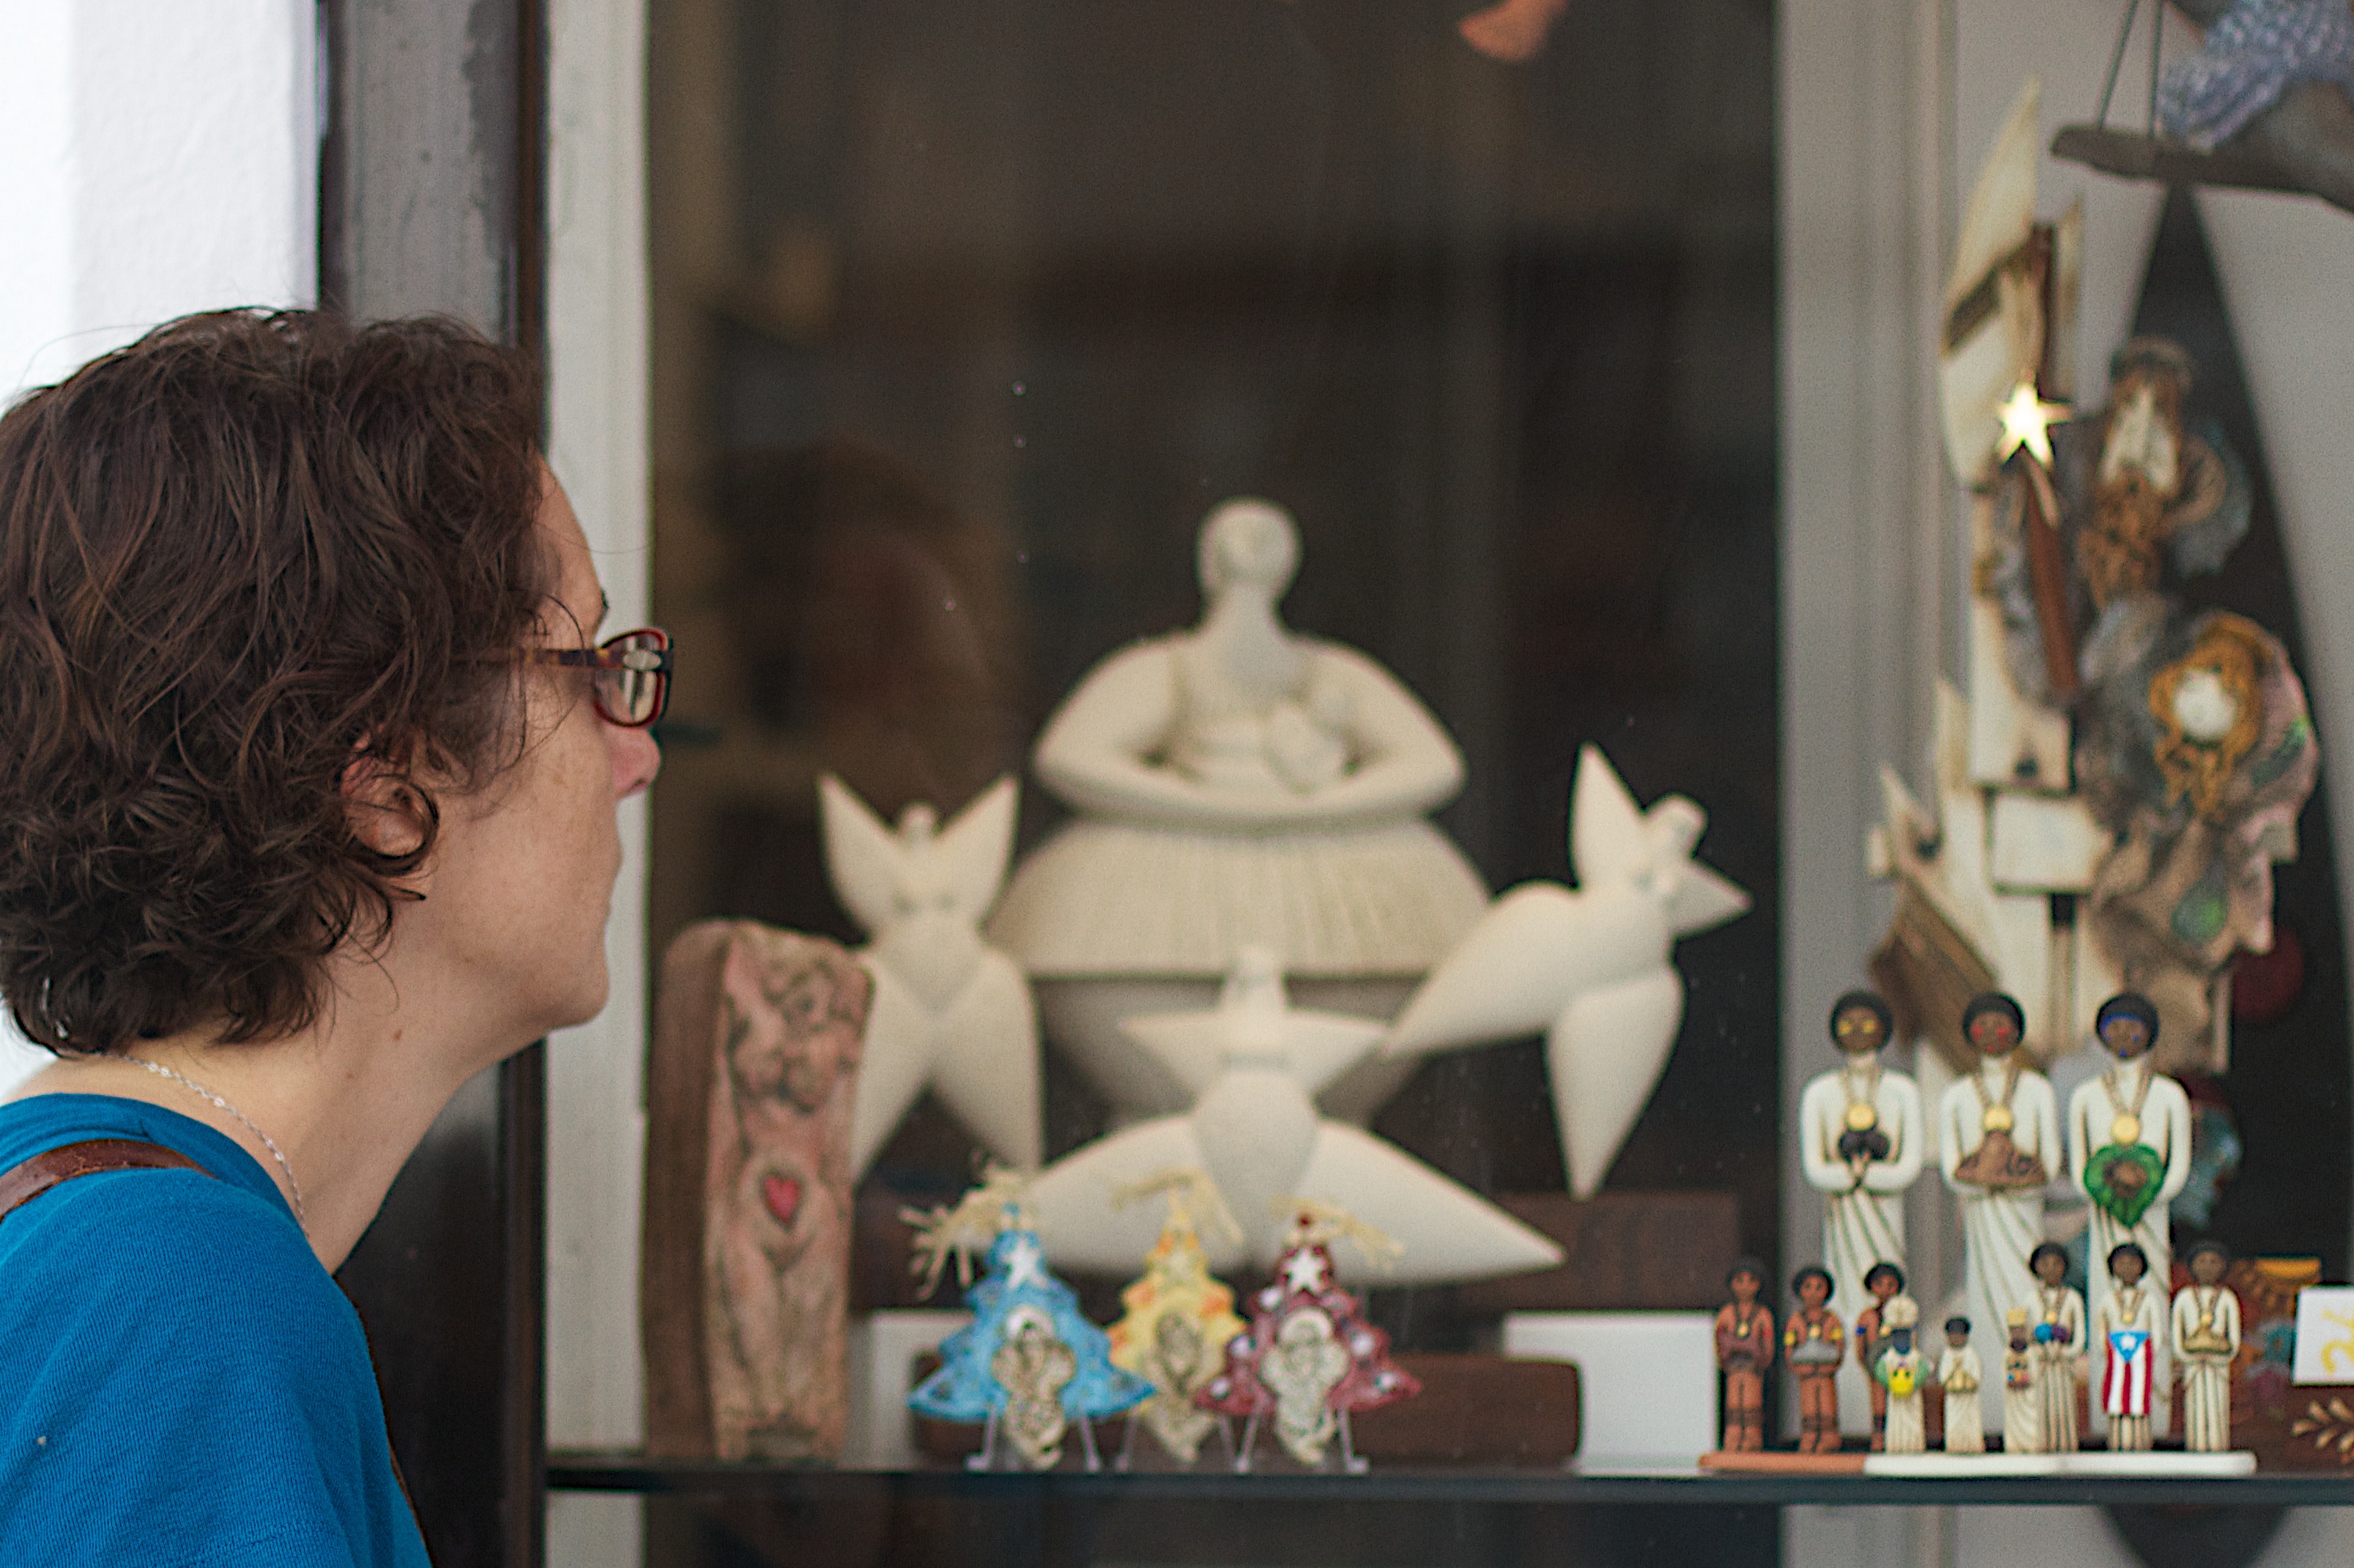
window, art, temple